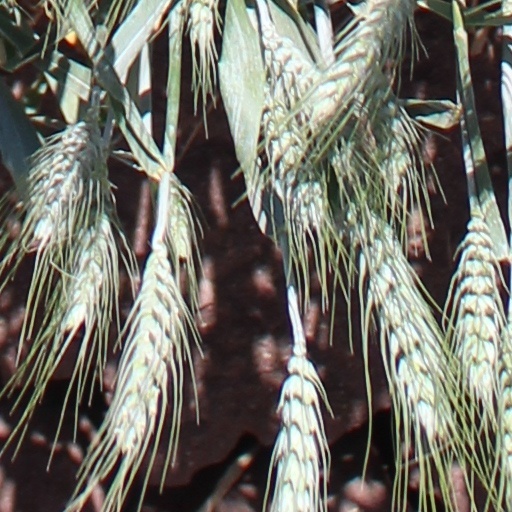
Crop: wheat